Answer in natural language. How many Fridges are visible in the scene? Choose between the following options: 6, 7, 5, 1 or 3
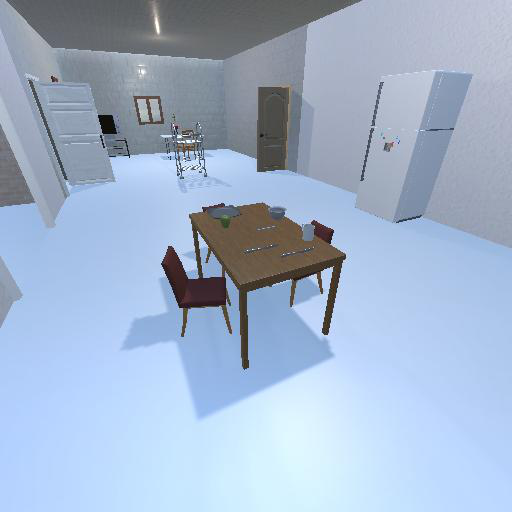
<answer>1</answer>